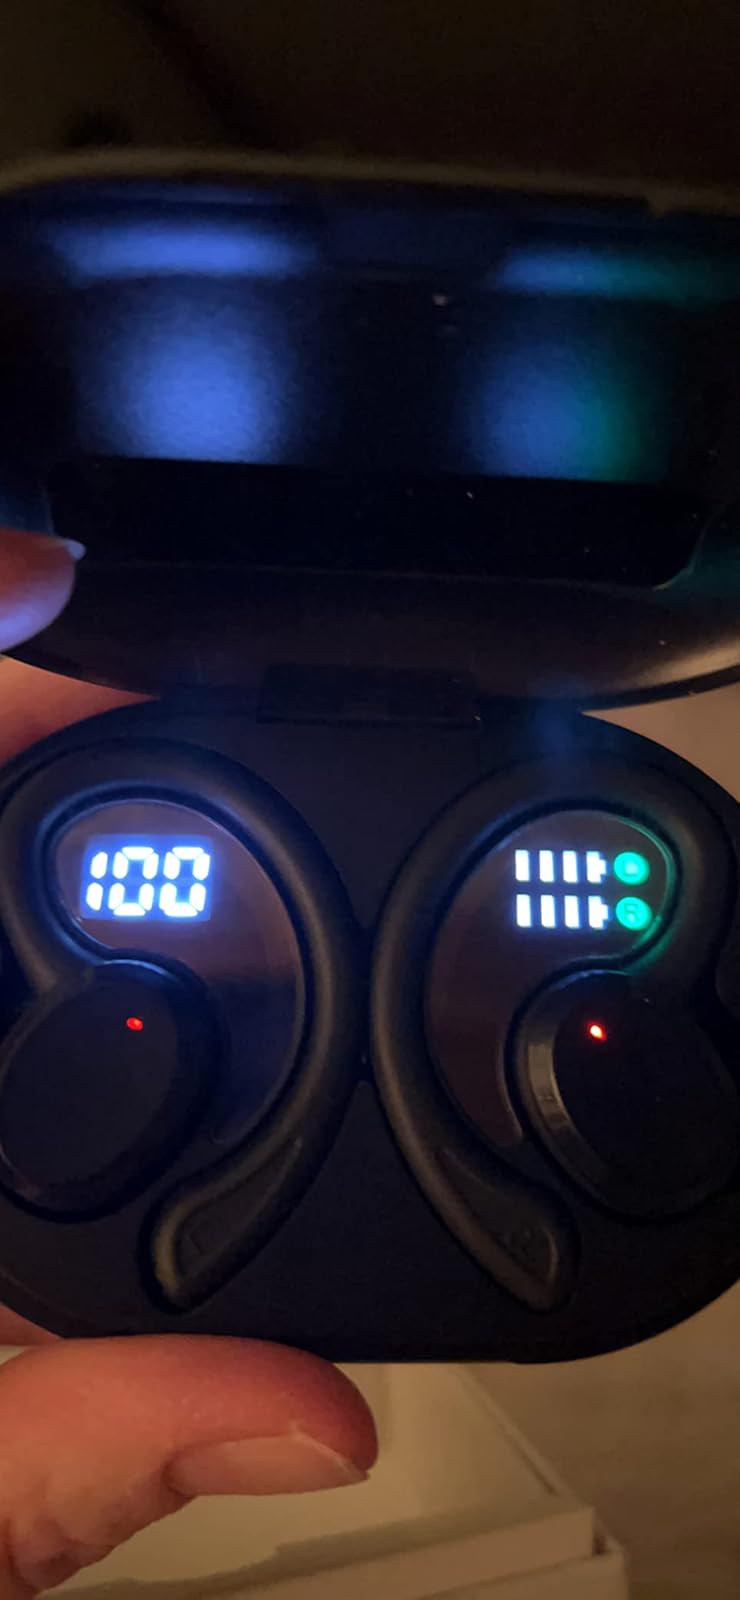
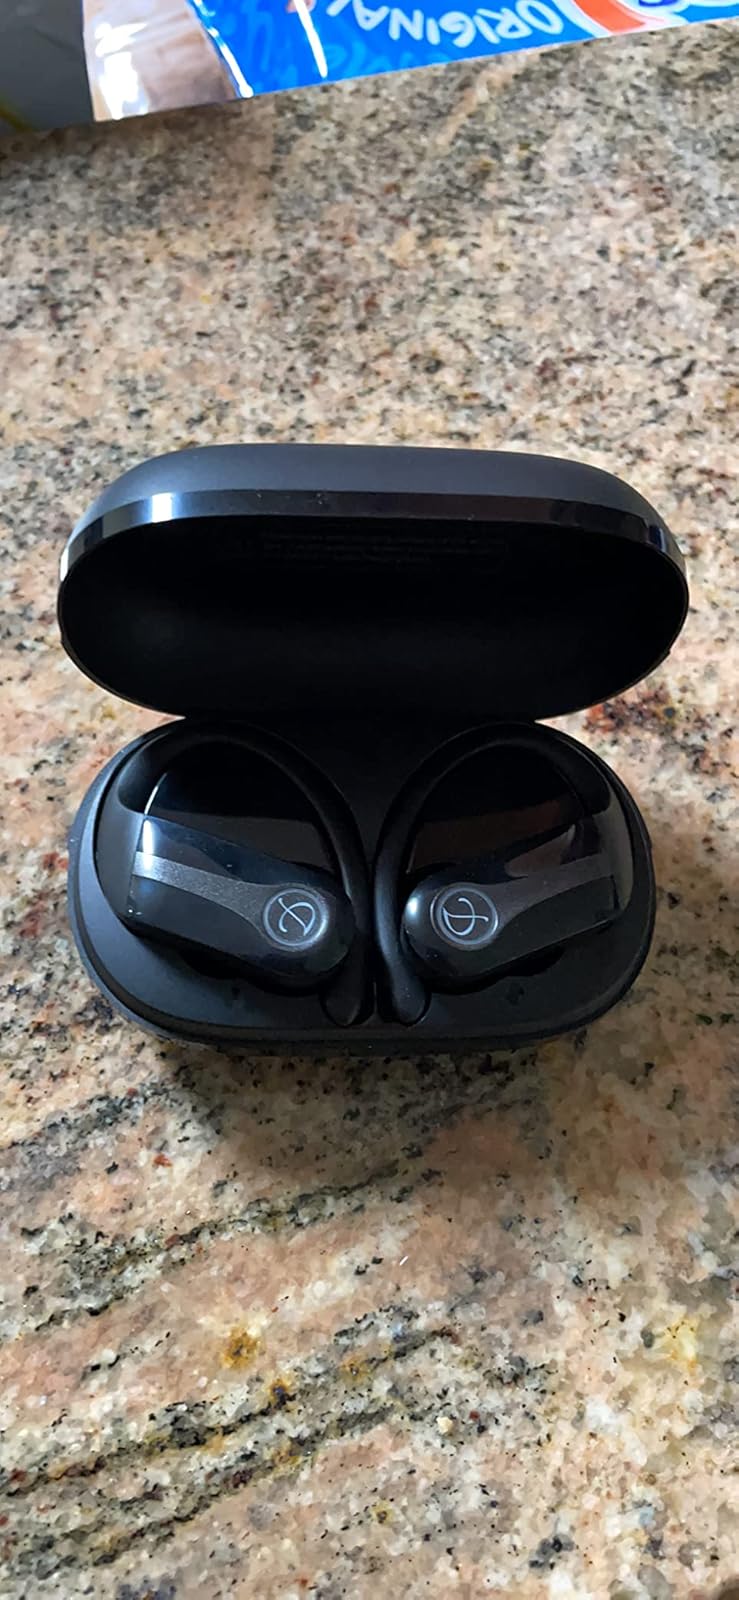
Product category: earbuds
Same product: no